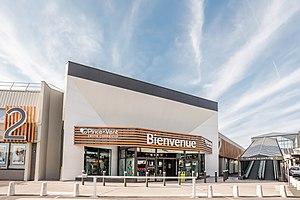
Centre Commercial Pince-Vent après sa rénovation de 2018
L'Île-de-France compte de multiples centres commerciaux.